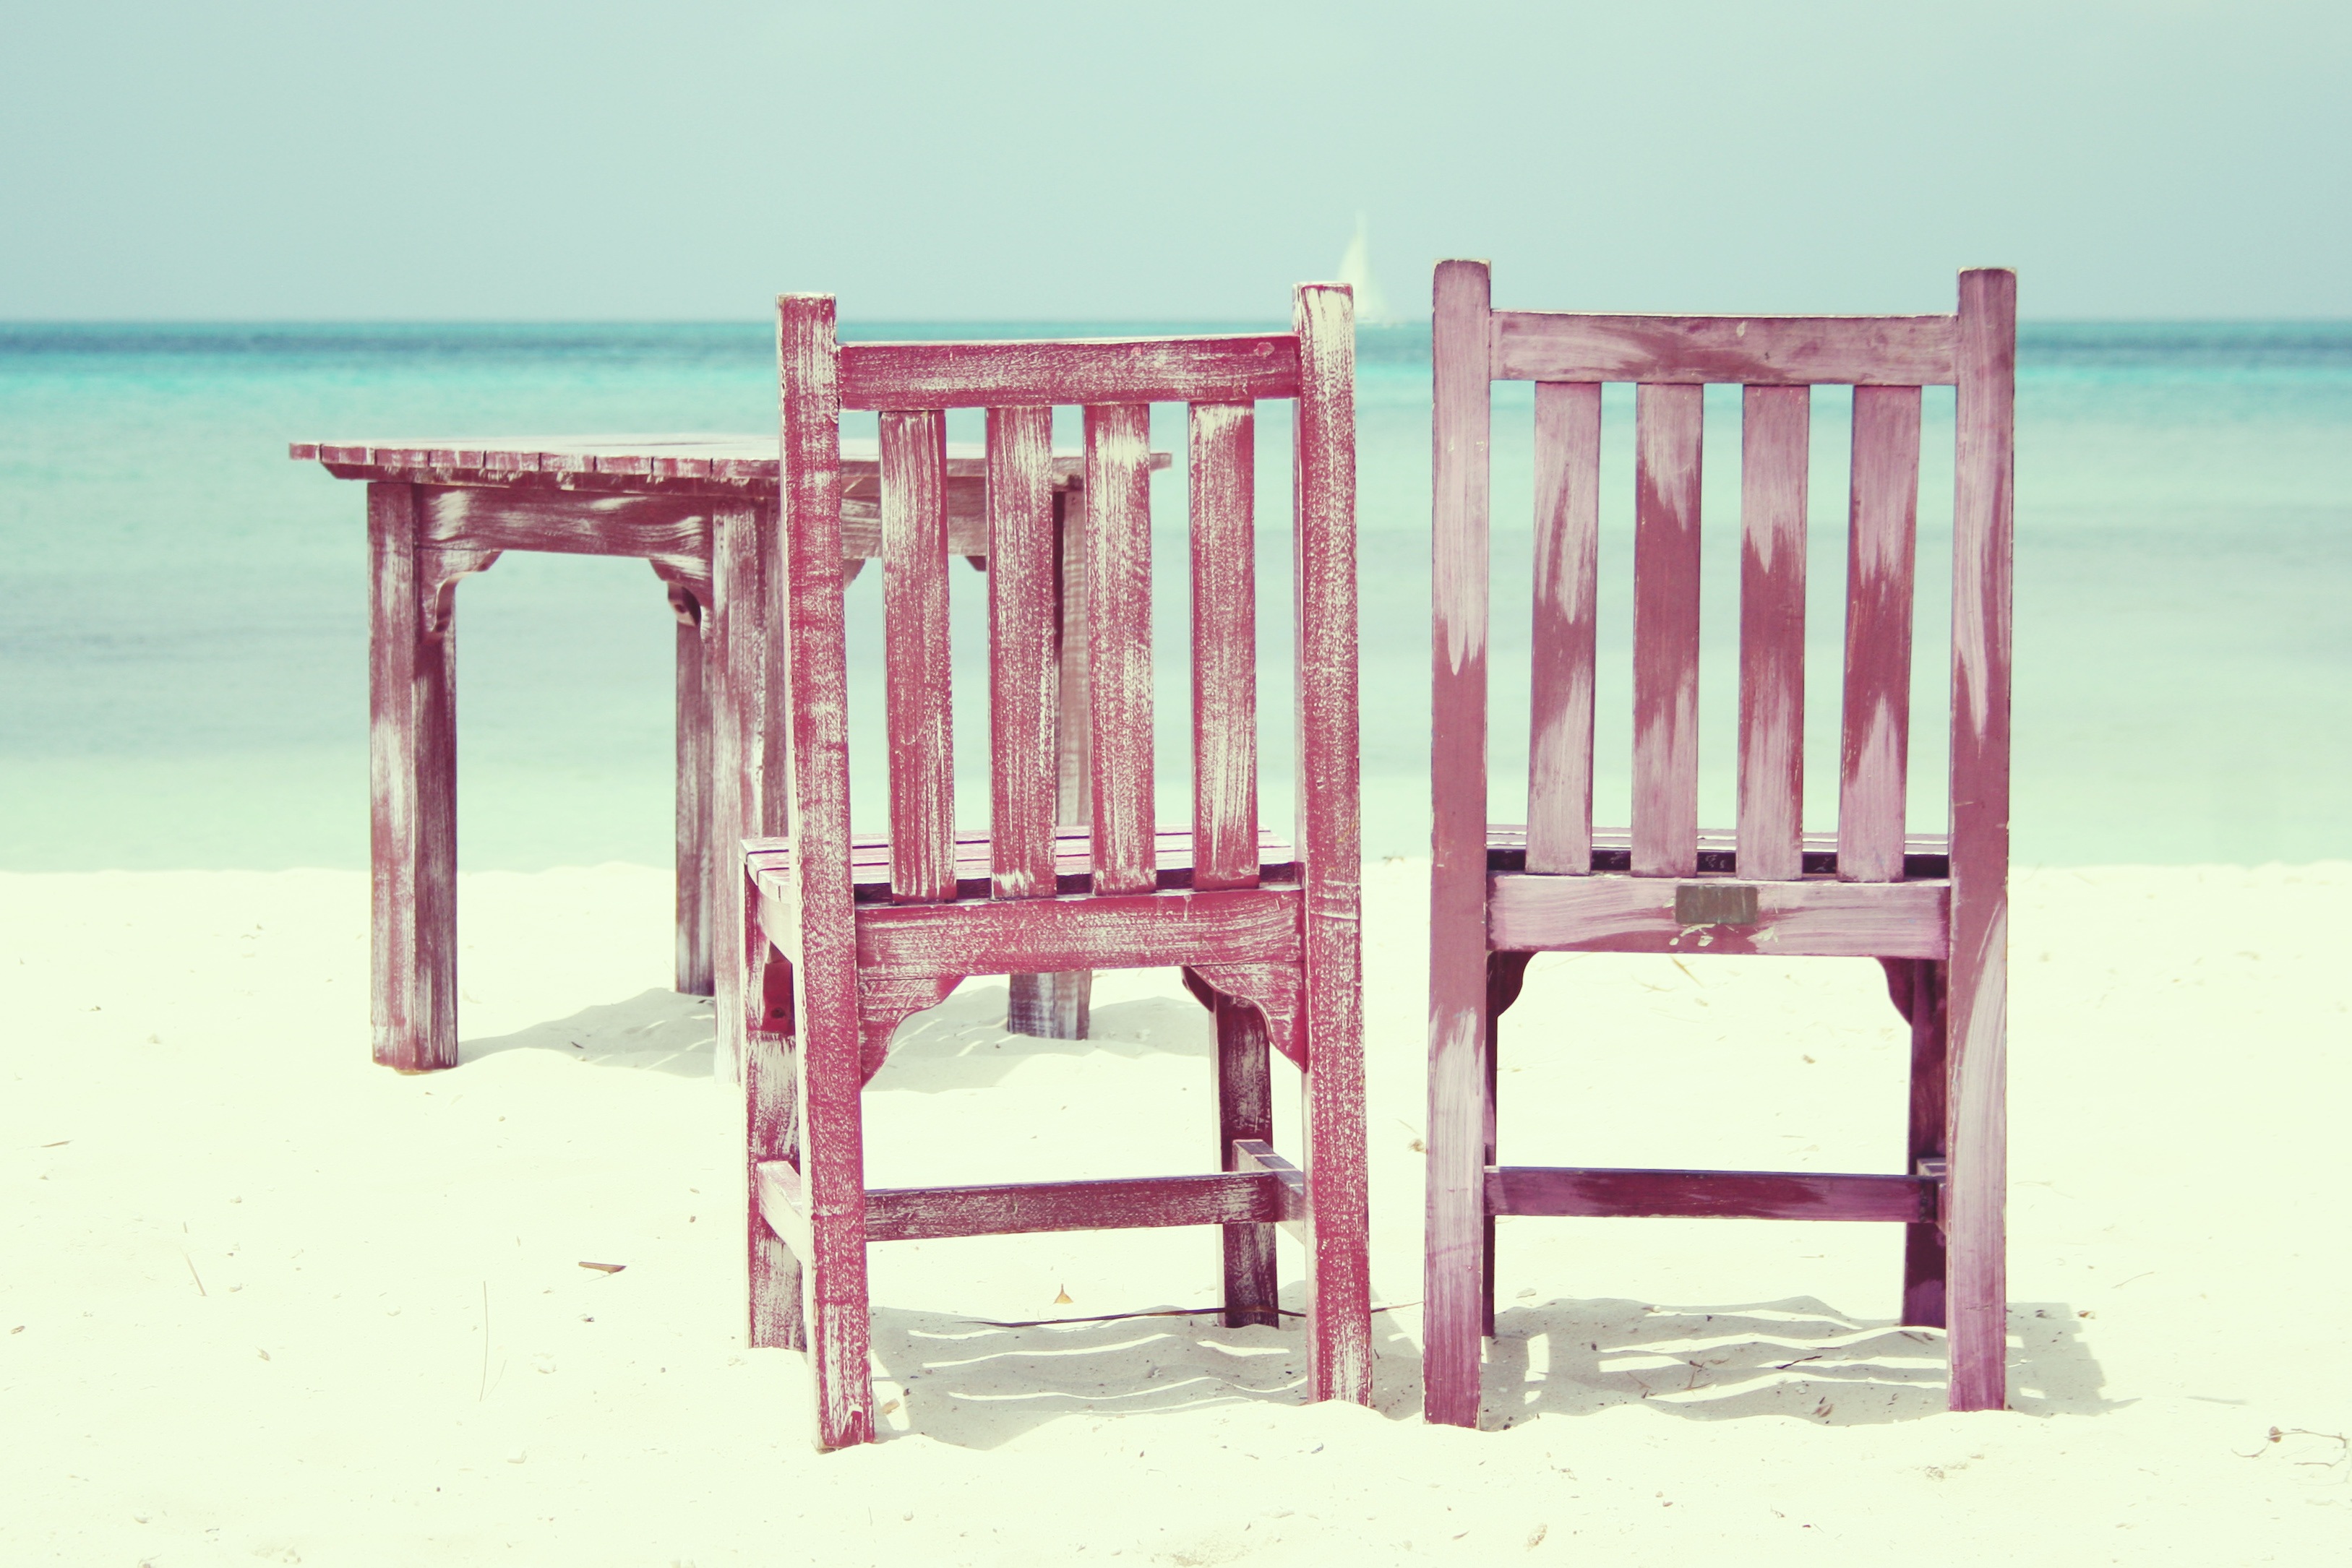
table, beach, sea, wood, sun, chair, summer, peaceful, holiday, rest, furniture, sit, product, chairs, dream, terrace, aruba